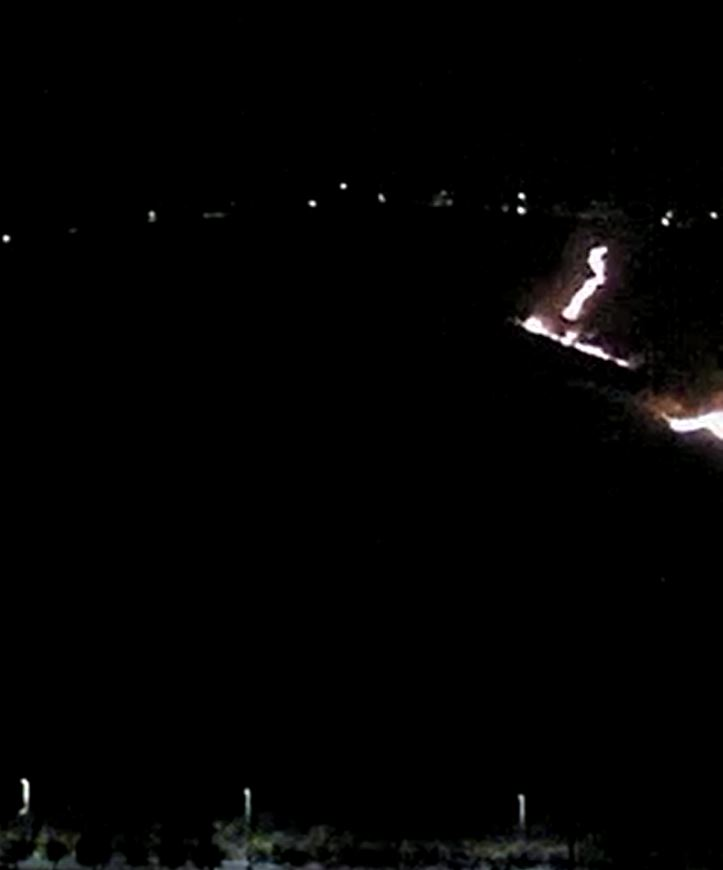
Fire: yes
Smoke: no